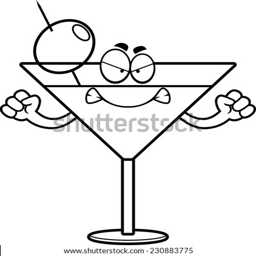
a cartoon illustration of a martini looking angry .